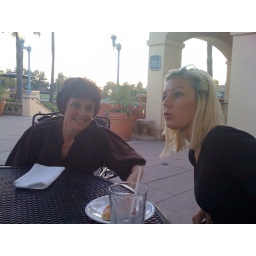
girls by the lake 2008